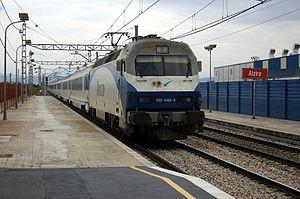
Arco est le nom commercial d'un service ferroviaire de passagers assuré par Renfe Operadora en Espagne qui utilise des trains composés des voitures de la série 2000 Arco, à savoir d'anciennes B11x-10200 transformées qui ont été équipées de bogies permettant une vitesse de 220 km/h. Les bogies sont une version modifiée du modèle GC-1 de CAF, dénommée GC-3, qui permet un meilleur confort à des vitesses supérieures.